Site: brandenburg
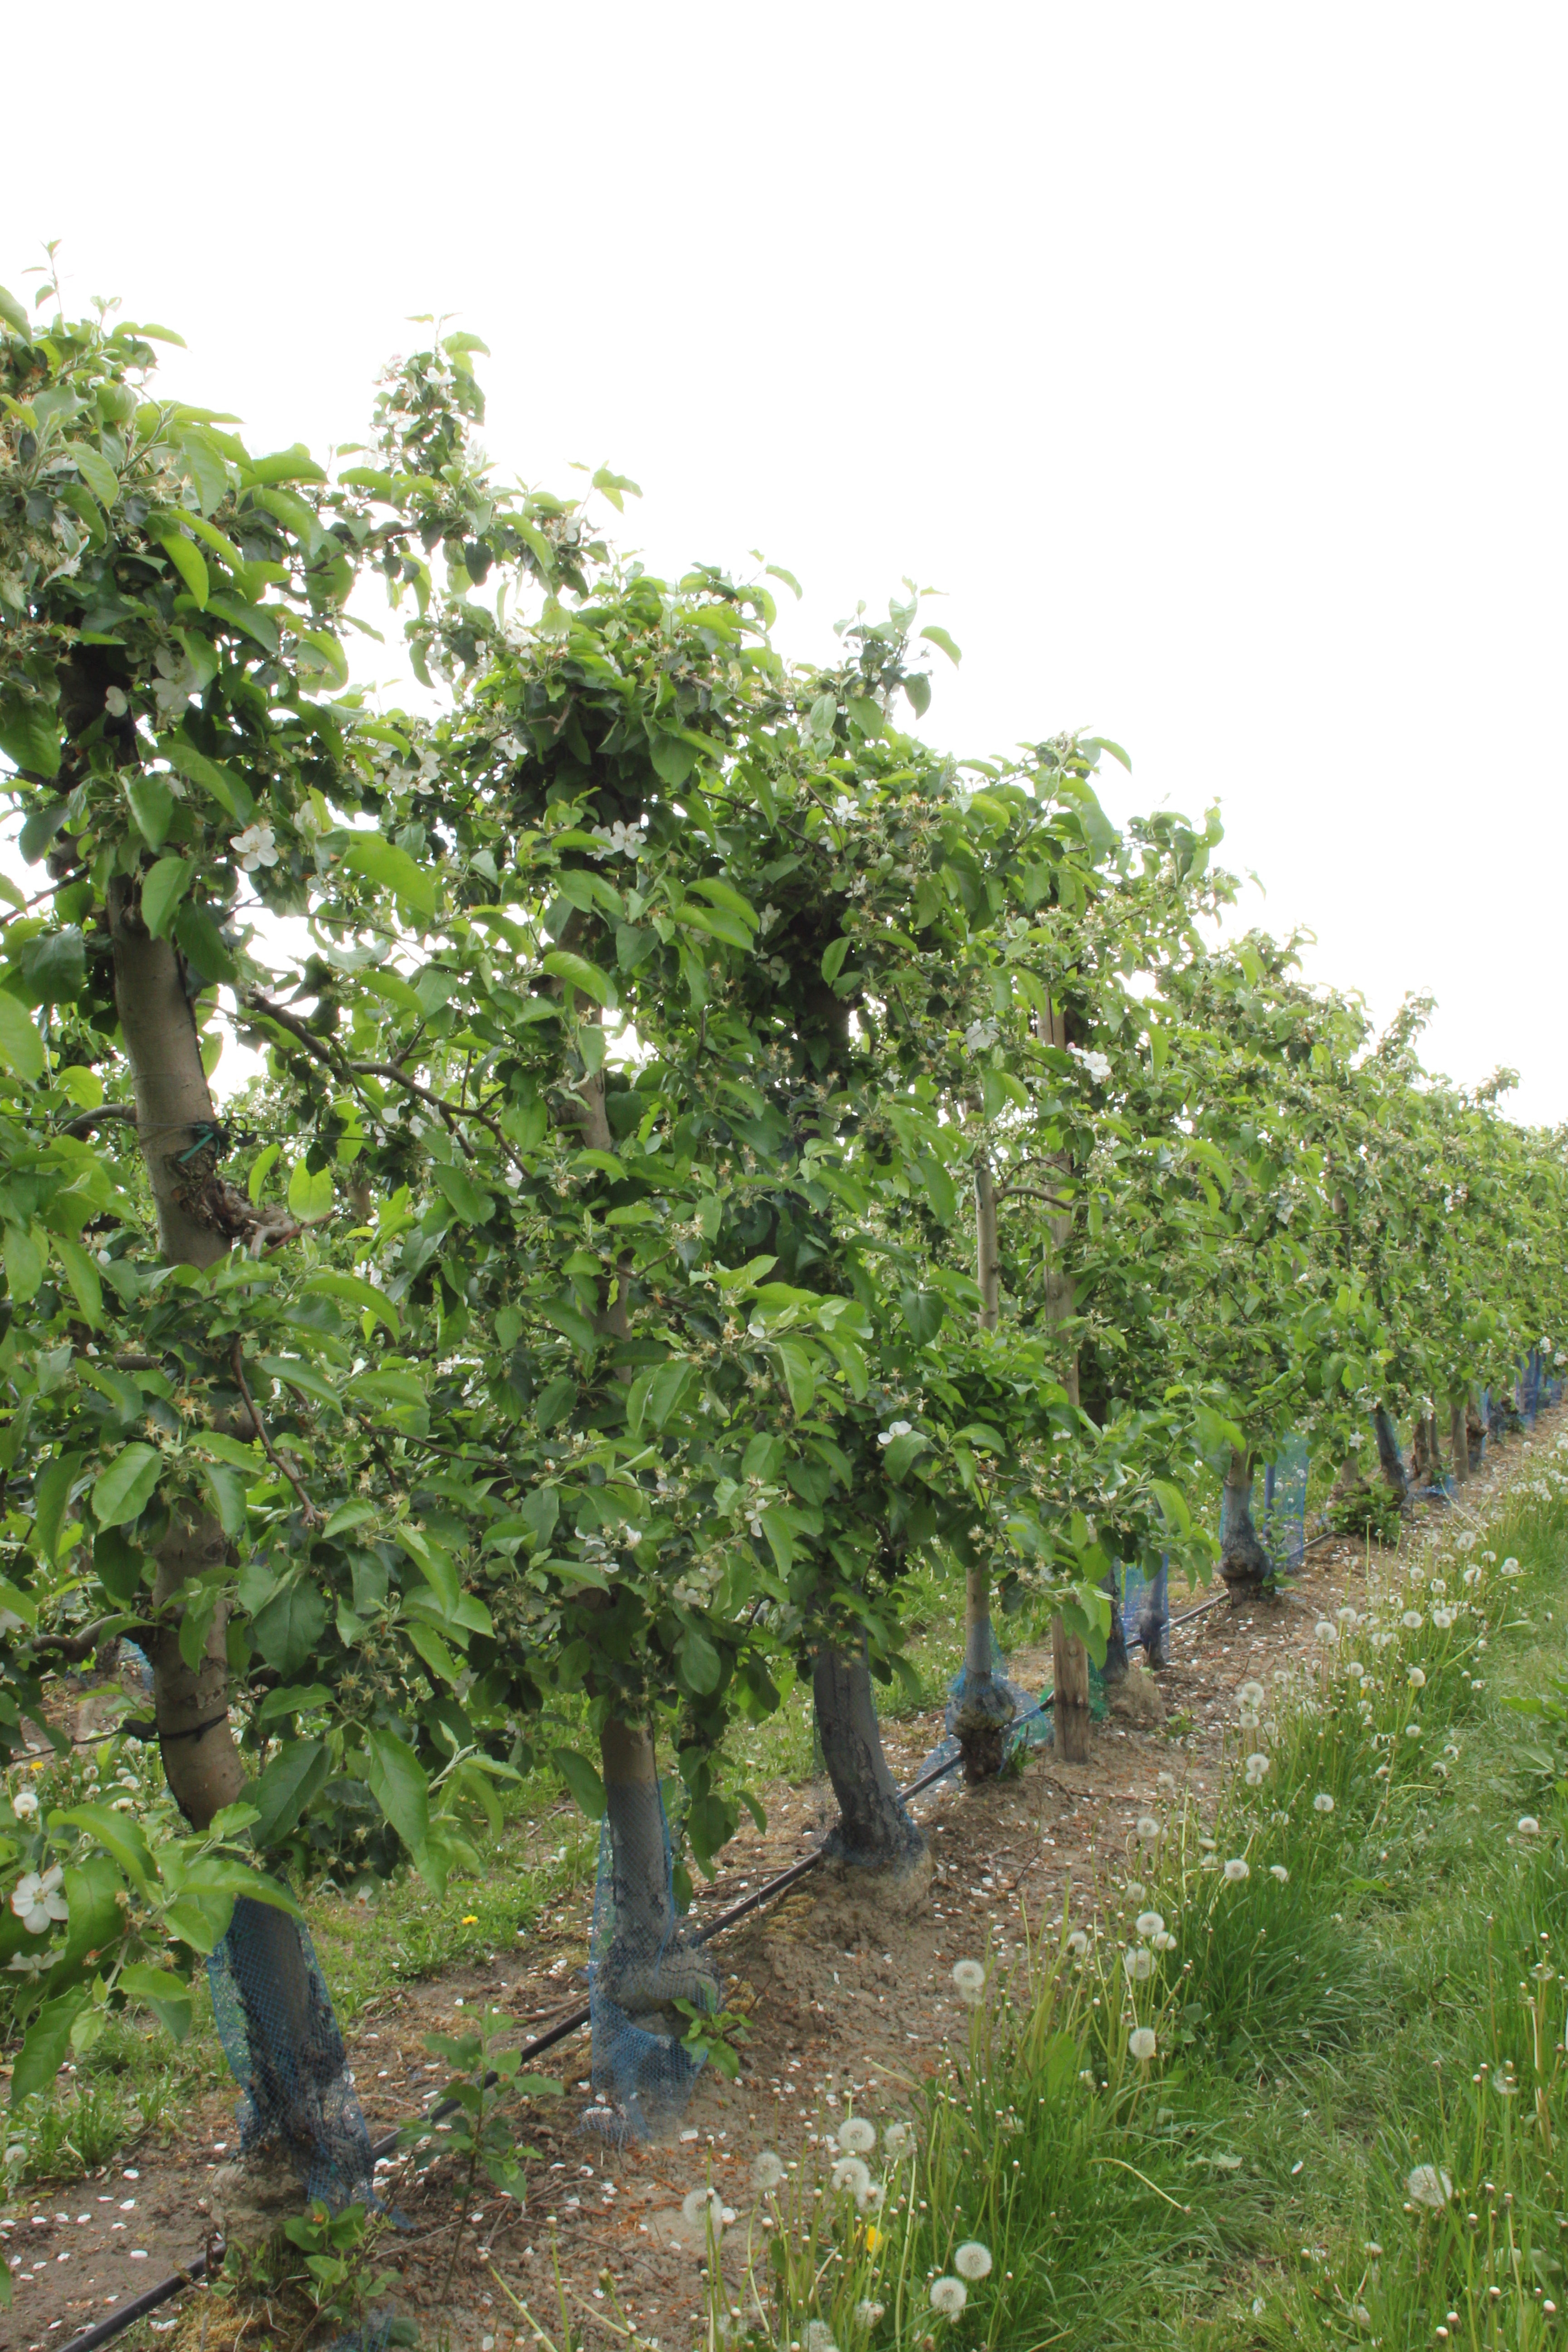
Growth stage (BBCH 67): Flowering